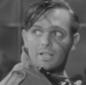
Age: 29